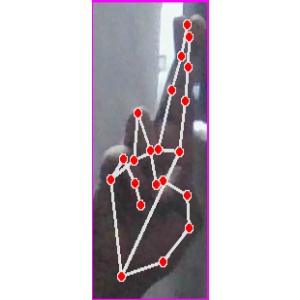
अक्षर: र